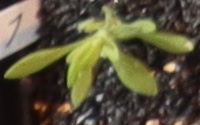
Label: Kochia